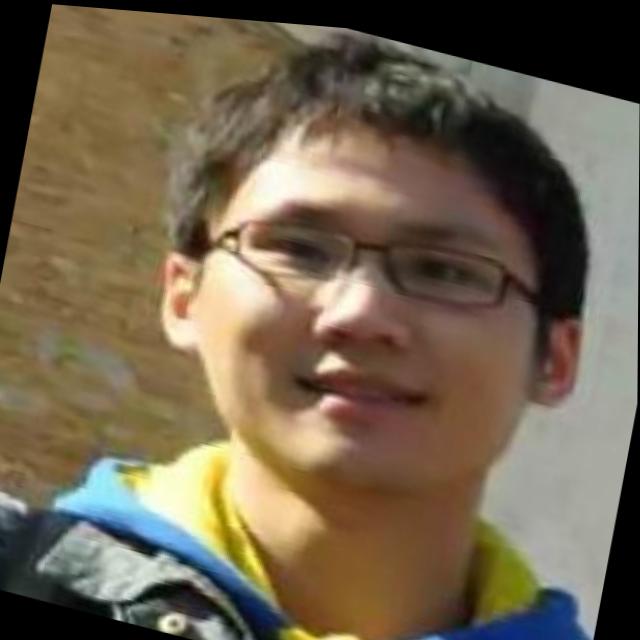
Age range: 21-44